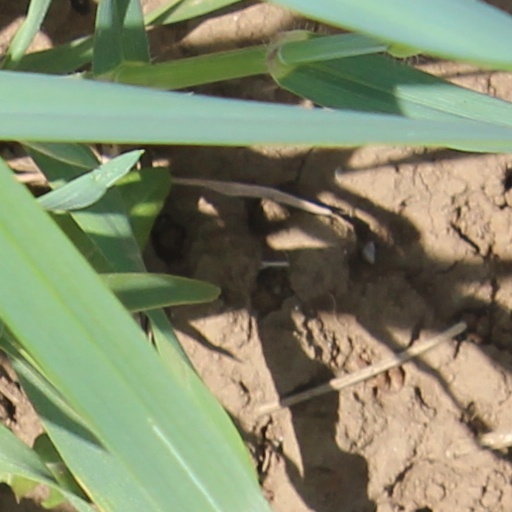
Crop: wheat